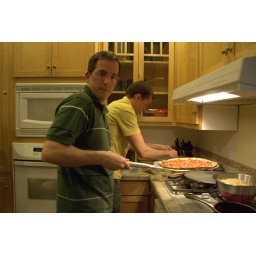
I'm pretty sure he had a pizza ready and waiting to go in the oven at all times.